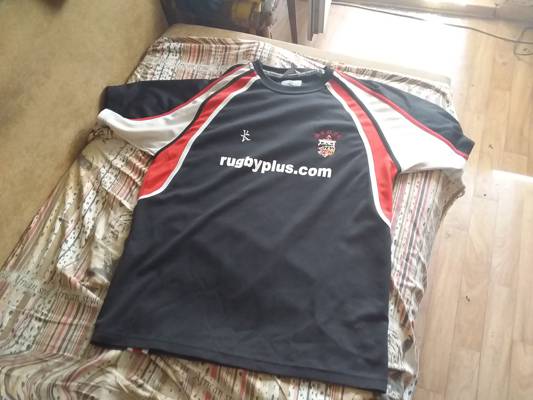
Waste category: clothes